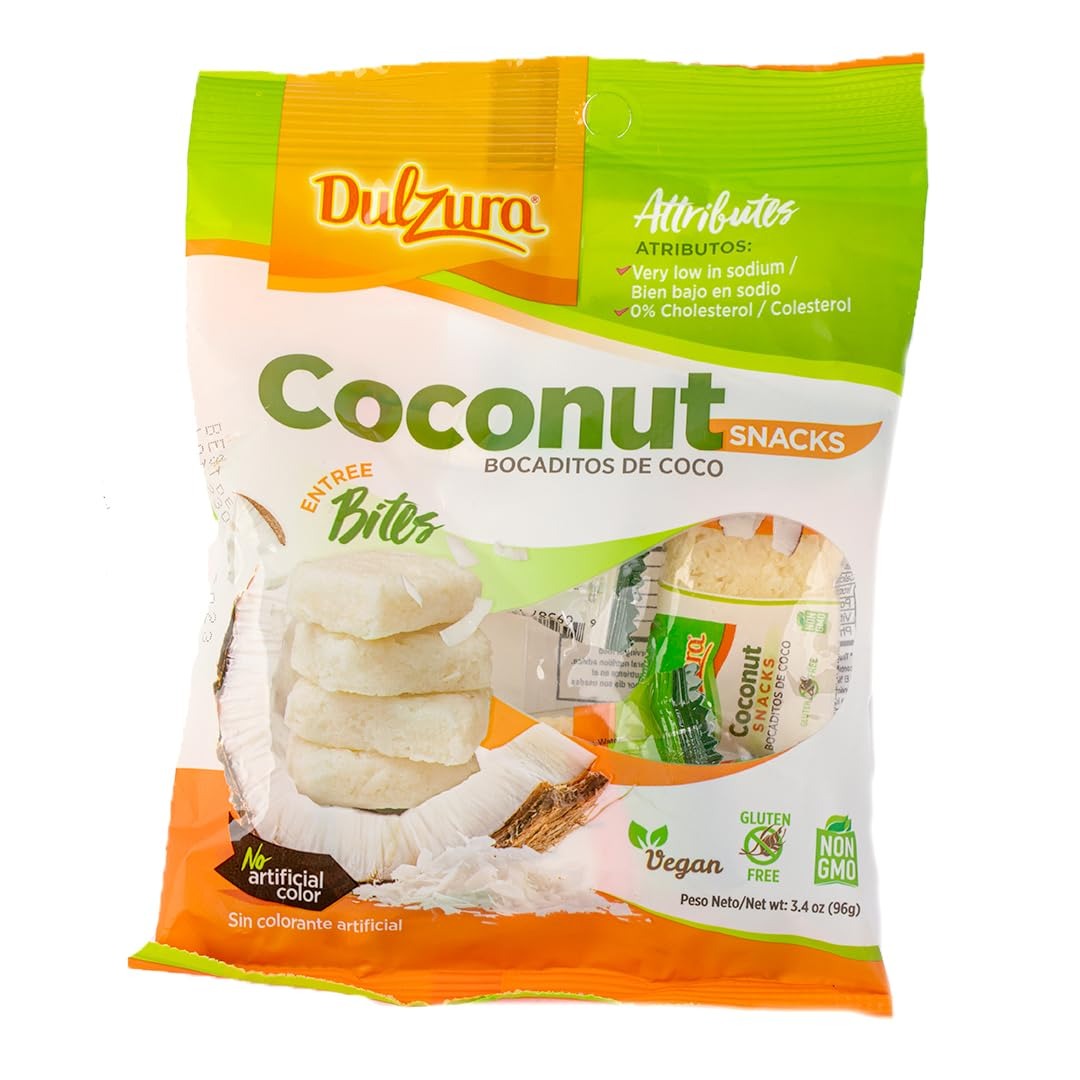
Item Name: Dulzura Coconut Snacks - Light and Flaky Coconut Treats - 3.4 oz (Pack of 1)
Bullet Point 1: Light and flaky coconut treats
Bullet Point 2: Filled with spectacular coconut flavor
Bullet Point 3: Perfect for snacking, desserts, and lunchboxes
Bullet Point 4: Made with natural ingredients
Bullet Point 5: Ideal as a sidekick along with ice cream
Value: 3.4
Unit: Ounce

Price: 1.5